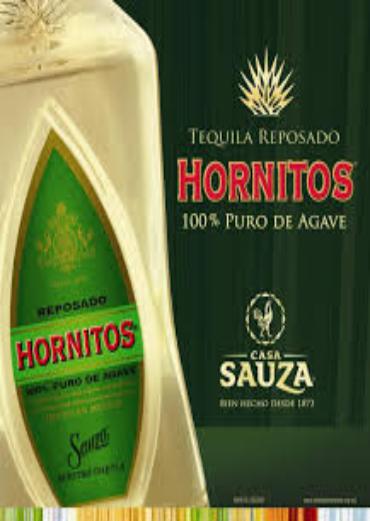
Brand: Hornitos
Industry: Food